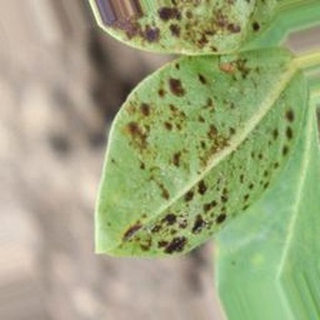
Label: groundnut_rust